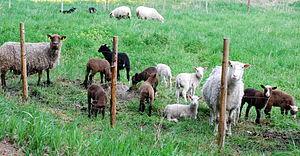
La prolificité est un terme d'élevage qui correspond à la progéniture engendrée par une mère en un an. Cette notion étant primordiale à la rentabilité des troupeaux, de nombreuses recherches scientifiques ont été menées afin d'accroître cette valeur au cours du temps comme l'augmentation des portées par manipulation génétique.
La finnoise est une race ovine très ancienne originaire de Finlande. C'est une brebis à la peau blanche et la toison blanche et aux muqueuses rosées, qui ne porte pas de cornes. Elle a été introduite en France au cours des années 1960 pour servir de race amélioratrice de la prolificité, et s'est aussi développée en Amérique du Nord et en Australie. En croisement avec des races bouchères, on obtient en F1 des mères qui donnent et nourrissent deux agneaux en moyenne, qui sont ensuite mises à la reproduction avec des races bouchères pour obtenir des agneaux de boucherie. On compte en France environ 500 brebis, dont presque 250 inscrites au contrôle de performance.